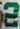
Number: 2